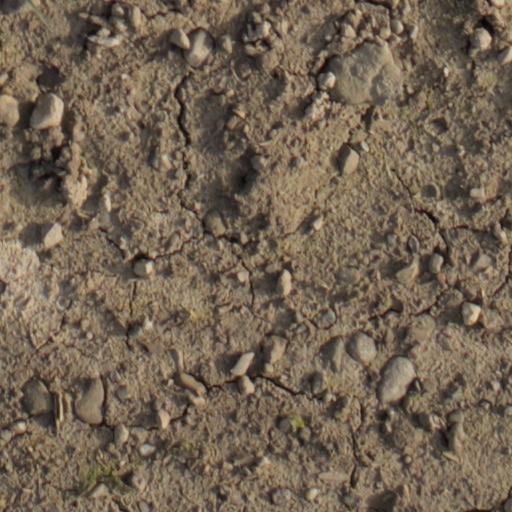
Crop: wheat